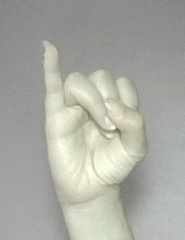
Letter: meem